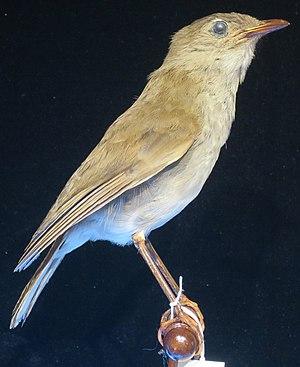
Le Solitaire puaïohi est une espèce de passereaux de la famille des Turdidae. Ses effectifs ne doivent pas dépasser les 300 individus.